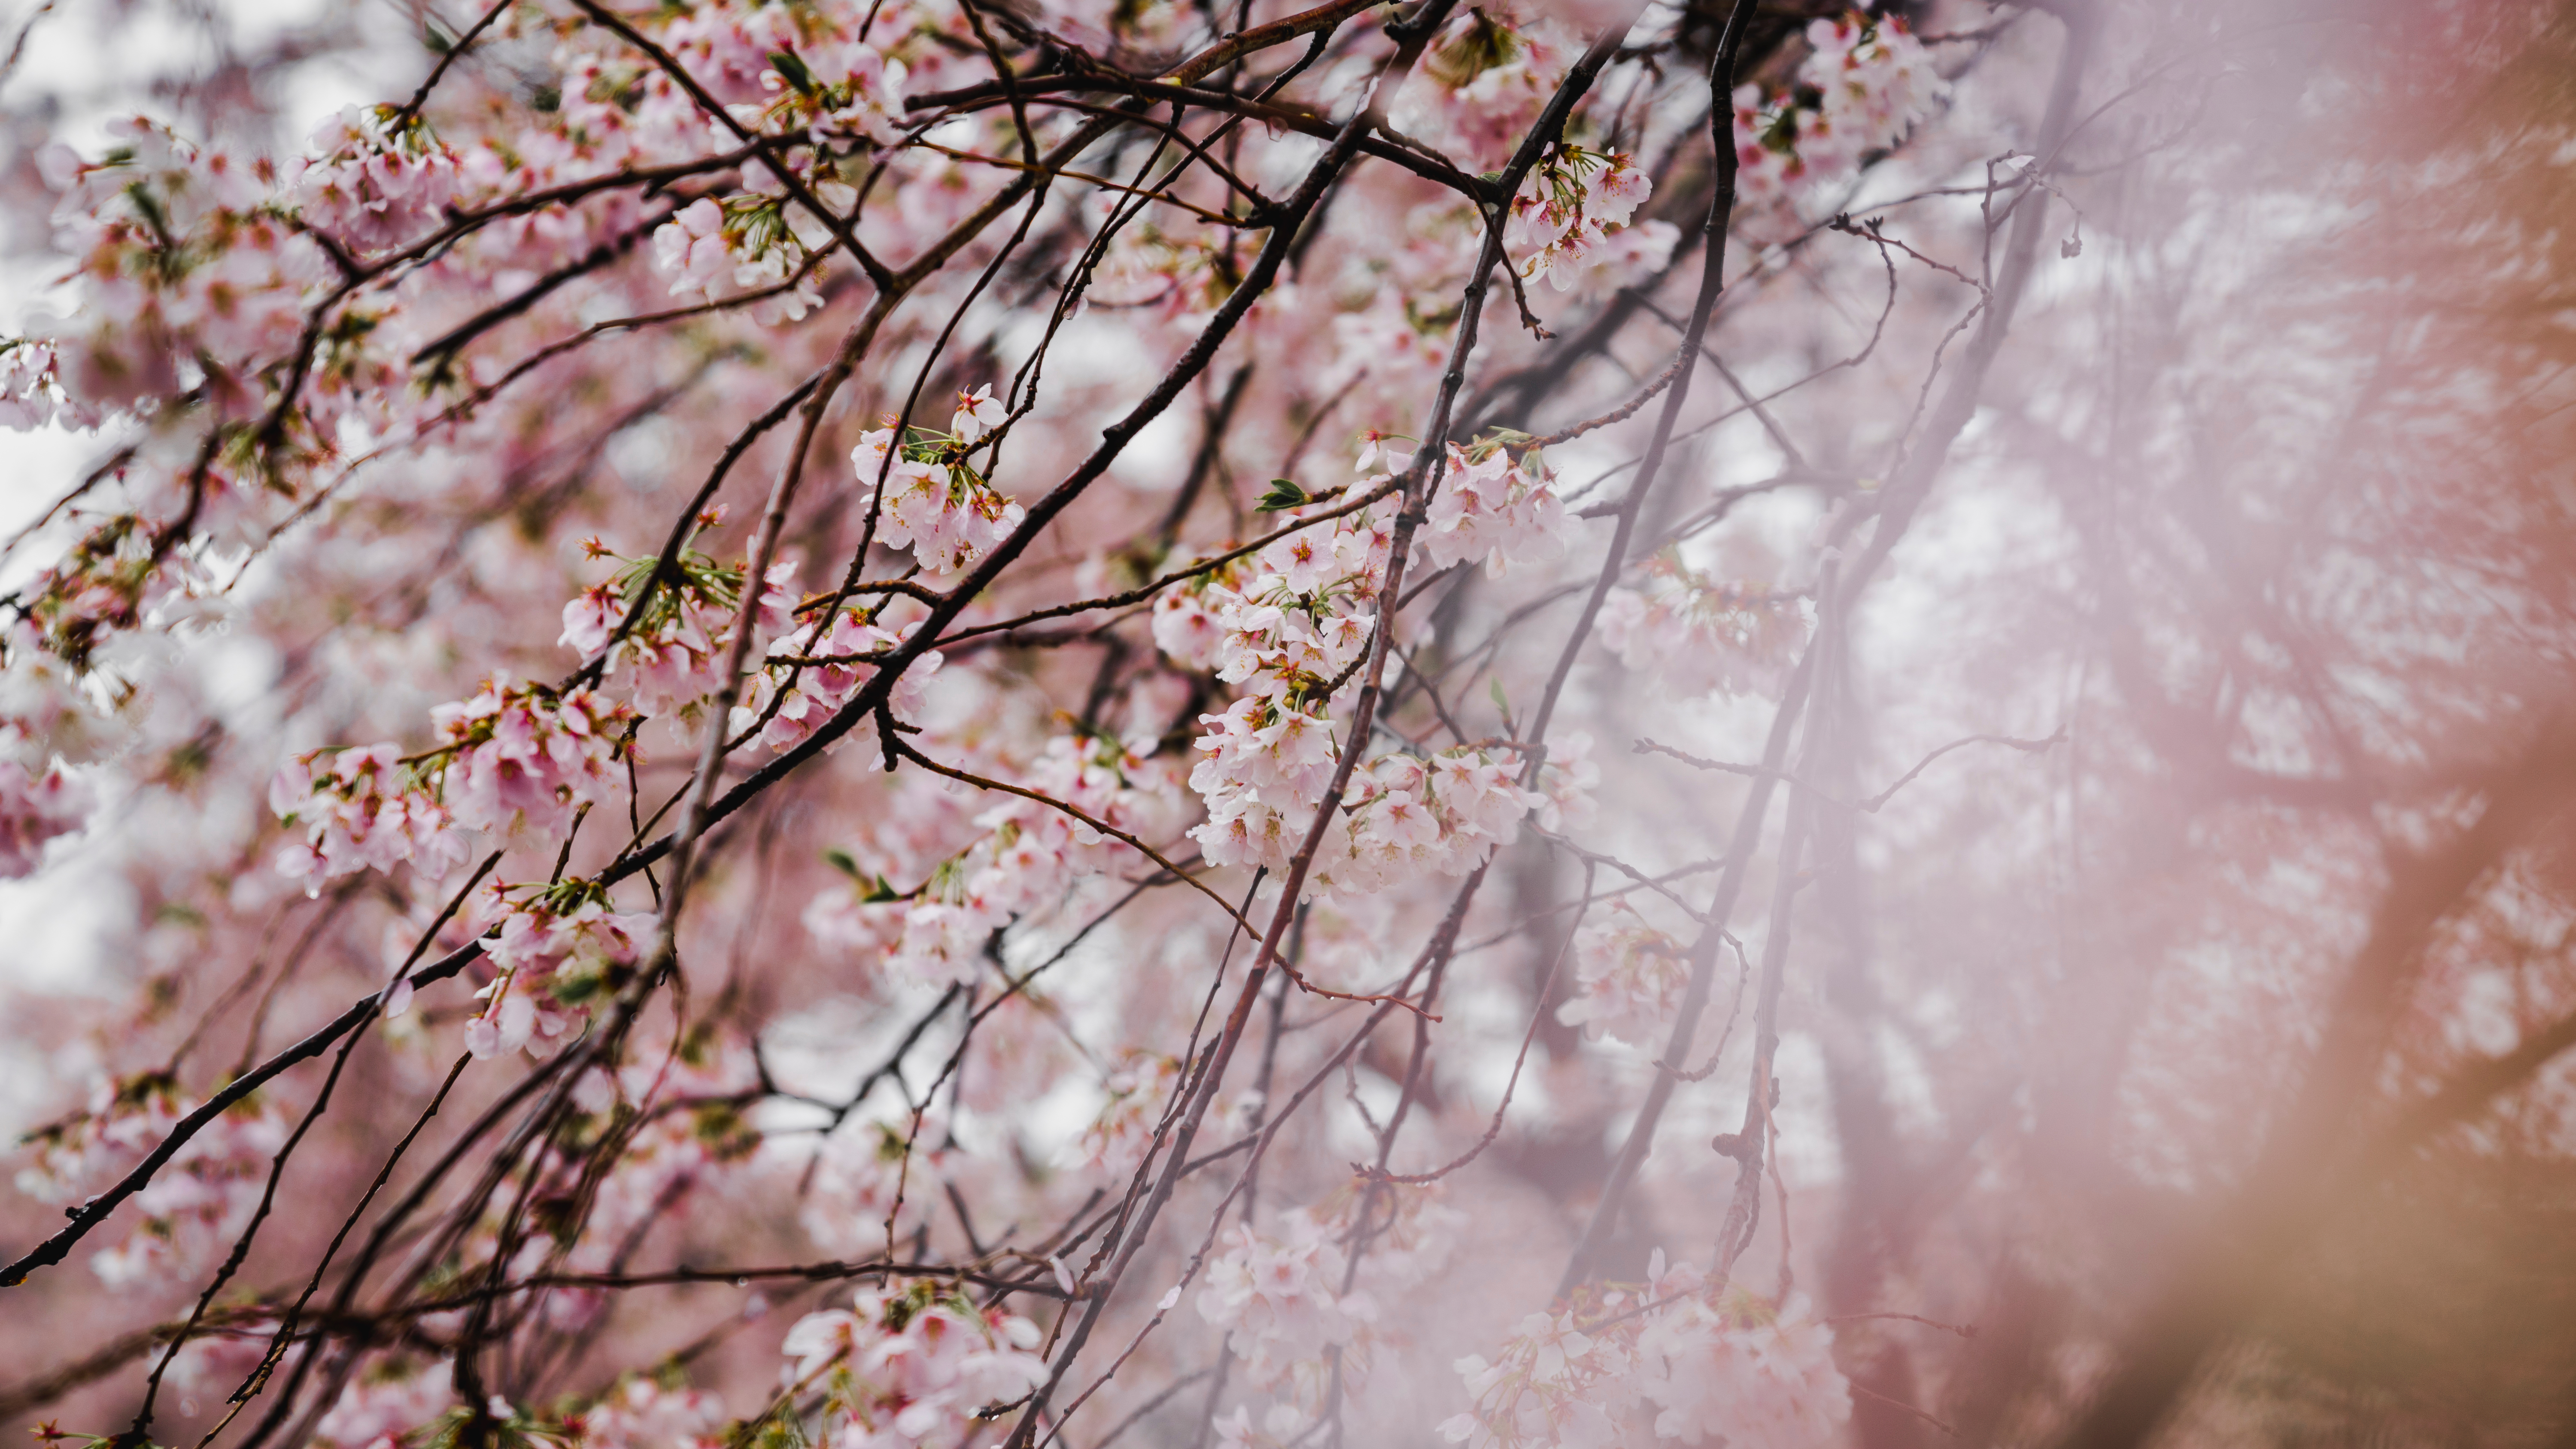
tree, branch, blossom, plant, leaf, flower, petal, spring, pink, season, cherry blossom, close up, freezing